Shoreditch

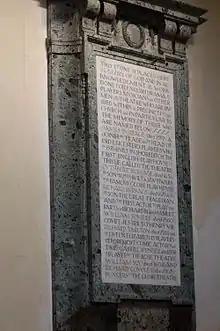
Memorial to Elizabethan actors buried in Shoreditch church

In 1574, the City authorities banned the building of playhouses in the City of London area. Consequently, theatres were built in the suburbs, beyond its jurisdiction.